Bimota SB8K

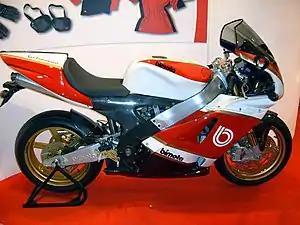
2006 BiMoTa SB8K SantaMonica

The bike was added to the present lineup after the company hiatus in the late 1990s financial crisis. The bike was built with a profusion of light alloys and carbon fiber; the materials employed in the construction of the chassis are the most advanced materials available today. Carbon fiber is used for the fairing, as well as for the construction of the fuel tank, which was built utilizing the same techniques applied to parts for the Motorcycle Grand Prix racebike. Many elements of the SB8K are meticulously machined from aluminum alloy, a distinctive hallmark for all classic and current Bimota products.